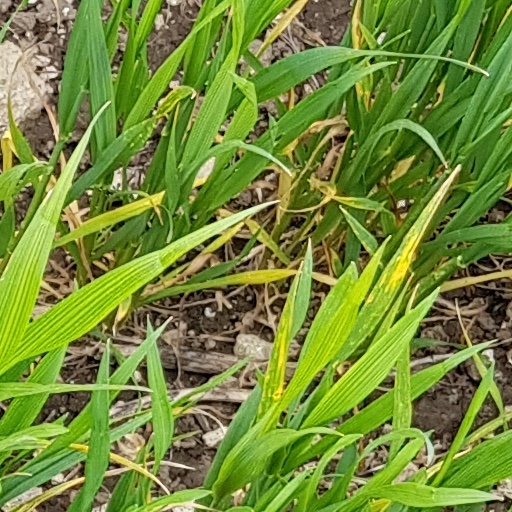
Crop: wheat